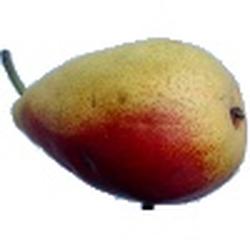
Label: Pear